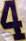
Number: 4